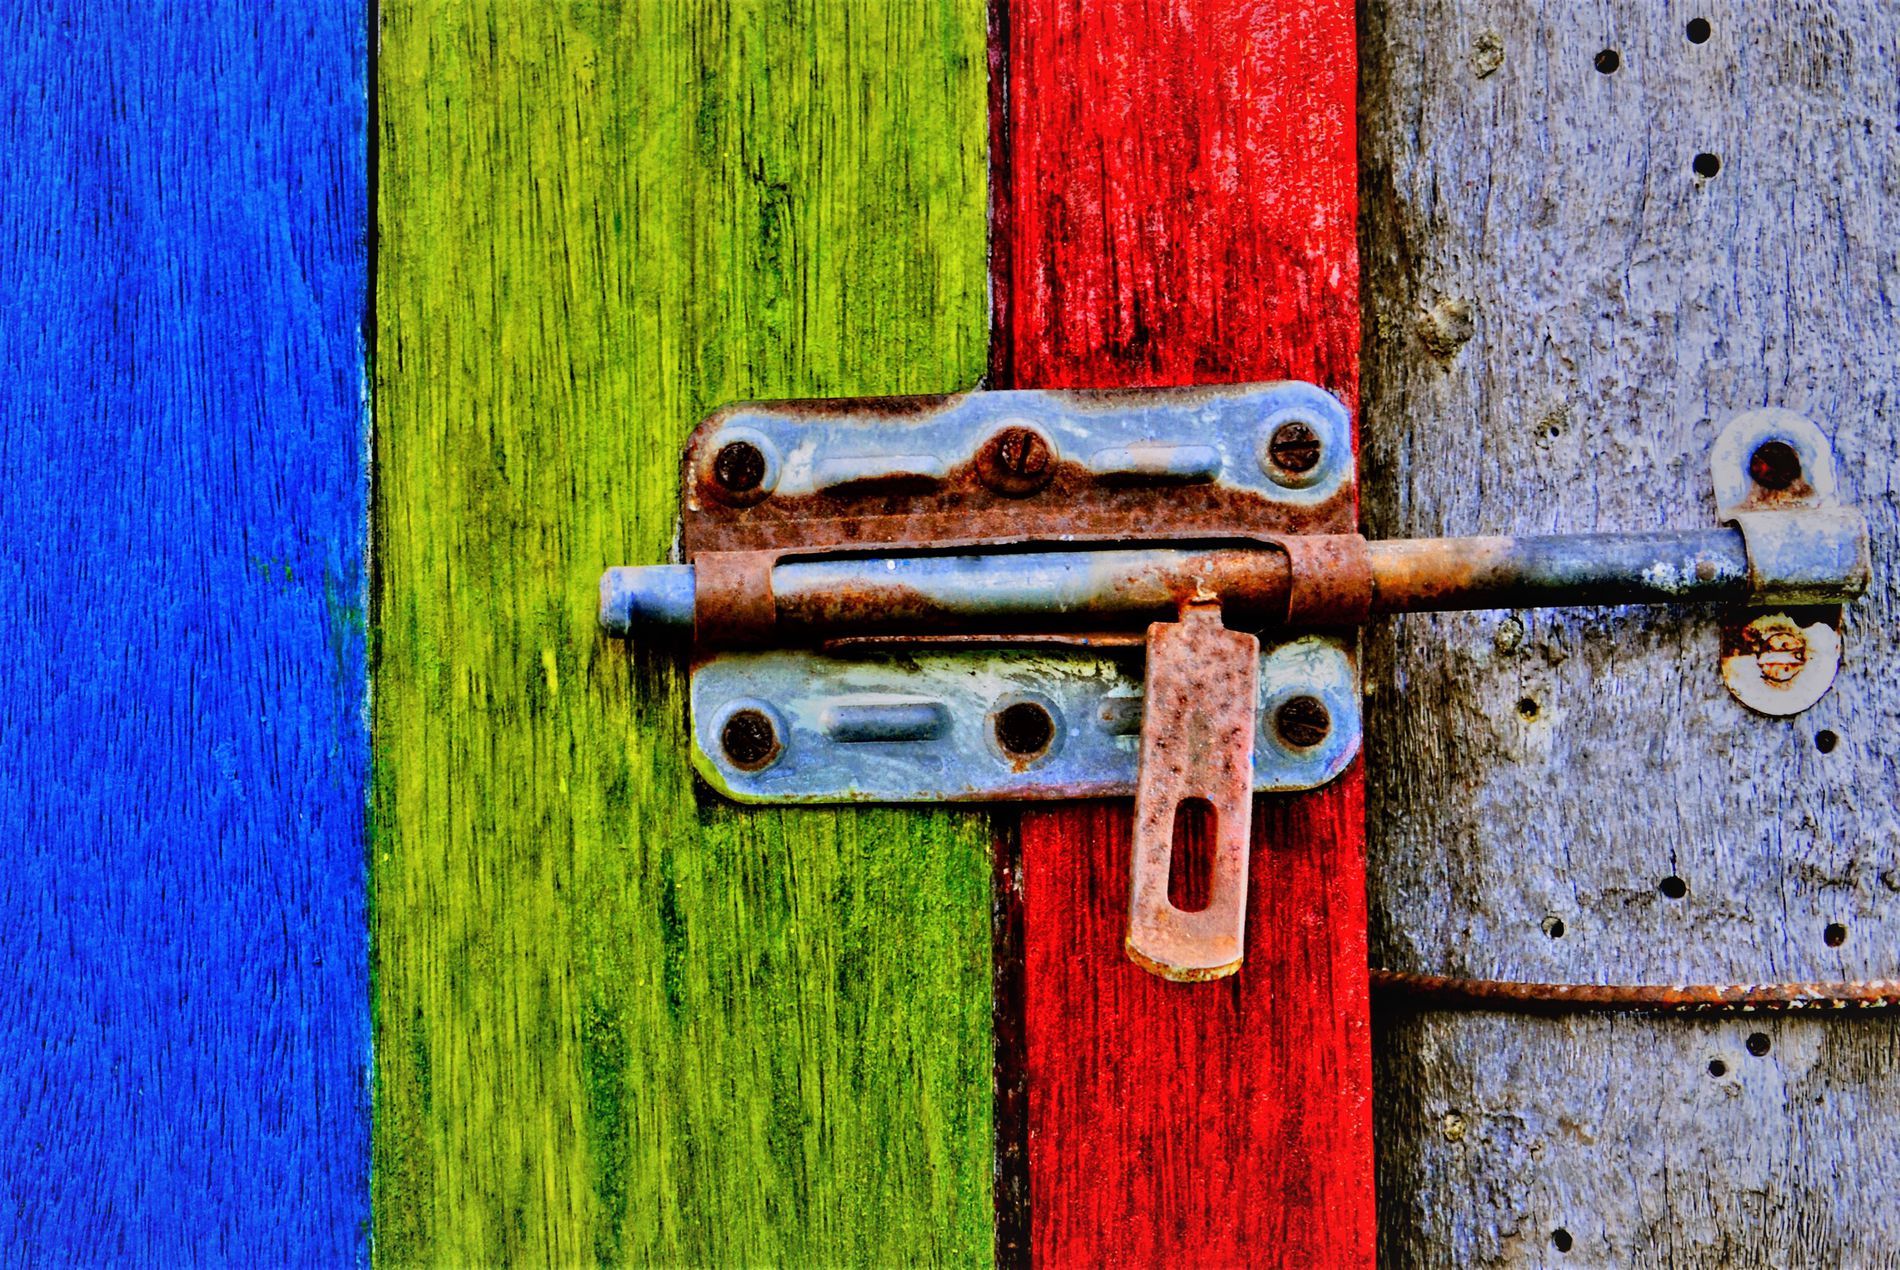
Door Lock
This image describe a door lock made of metal. There is a colorful wooden  background. The color of door lock is silver.
close-up shot. This scene describe a door lock made of silver seems to be rusty.  The background is wooden colorful consist of many colors red, green, blue and gray. The setting seems to be outdoors. The atmosphere is old.
Labels: Corrosion, Rust, Gun, Weapon, Door Lock, Colorful wood
Camera: NIKON CORPORATION NIKON D5200
Lens: 18.0-105.0 mm f/3.5-5.6, AF-S DX VR Zoom-Nikkor 18-105mm f/3.5-5.6G ED
Aperture: F8
Exposure: 1/20 sec
ISO: 400
Focal length: 32.0 mm